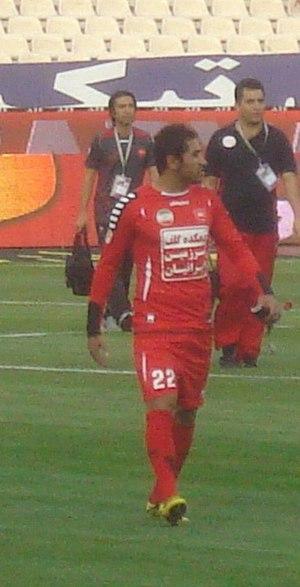
Mehrzad Madanchi Ardakani, né selon les sources le 10 janvier 1985 à Shiraz, est un footballeur international iranien.